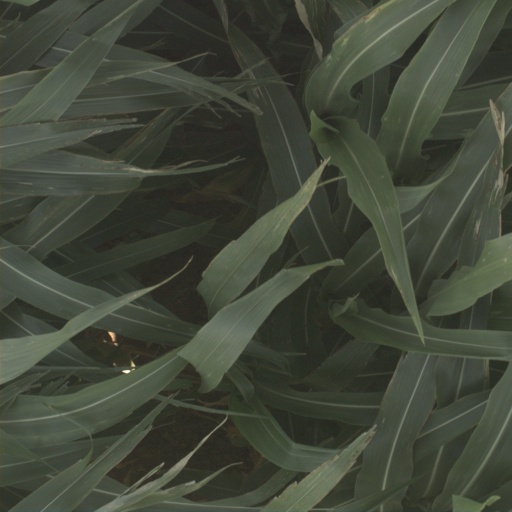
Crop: sorghum